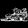
Label: Sandal